Virius Nicomachus Flavianus

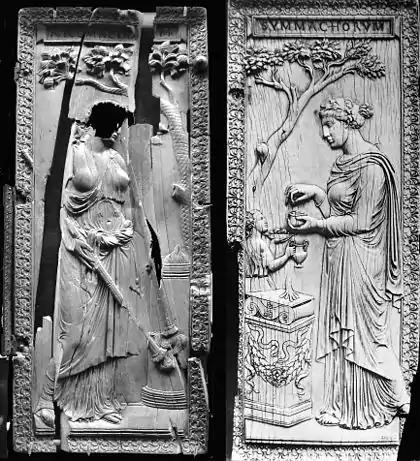
Symmachi–Nicomachi diptych; the left leaf is at the Musée National du Moyen Âge, Paris, the right leaf is at the Victoria and Albert Museum in London.

Flavianus belonged to the pagan circle which included also Vettius Agorius Praetextatus and Quintus Aurelius Symmachus. This circle was at the centre of the pagan movement of the late 4th century and, in particular through the work of the Nicomachi and Symmachi families, has been credited with preserving into modern times the works of several pagan authors, such as Livy, Martial and Apuleius.